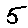
Label: 5